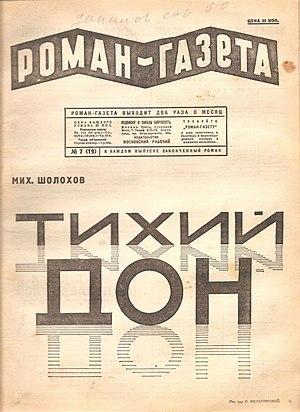
Le Don paisible est un roman de l'écrivain soviétique Mikhaïl Cholokhov sous forme d'épopée qui dépeint la vie des Cosaques dans la région du Don au cours de la Première Guerre mondiale et de la guerre civile russe.